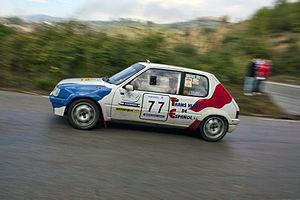
La Peugeot 205 est un modèle automobile du segment B produit par le constructeur français Peugeot. Elle est l'un des modèles phares du constructeur, qui le sauve d'une situation financière délicate après l'achat de Chrysler Europe. Elle est fabriquée de 1982 à 1998 à 5 278 300 exemplaires, ce qui fait d'elle la Peugeot la plus produite jusqu'à ce que la 206 la dépasse. Elle est la voiture la plus vendue en France en 1984 et 1985, succédant à la Renault 5, et de nouveau en 1990, disputant la première place à sa principale rivale, la Renault Supercinq.